Ludwig Uhland

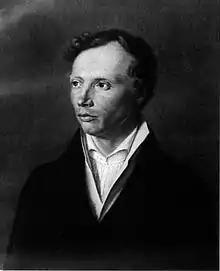
Portrait of Uhland by Gottlob Wilhelm Morff,  1818

Johann Ludwig Uhland (26 April 1787 – 13 November 1862) was a German poet, philologist, literary historian, lawyer and politician.